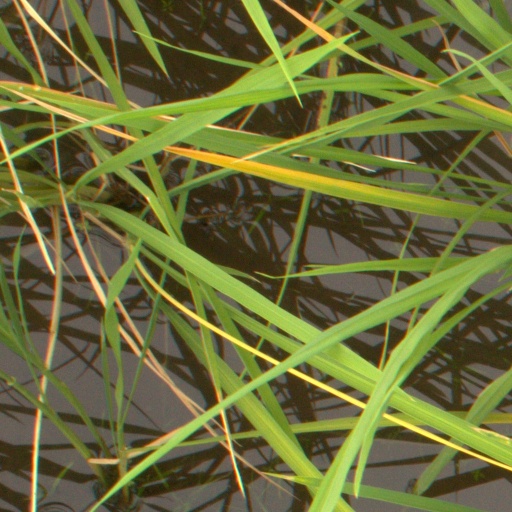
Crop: rice